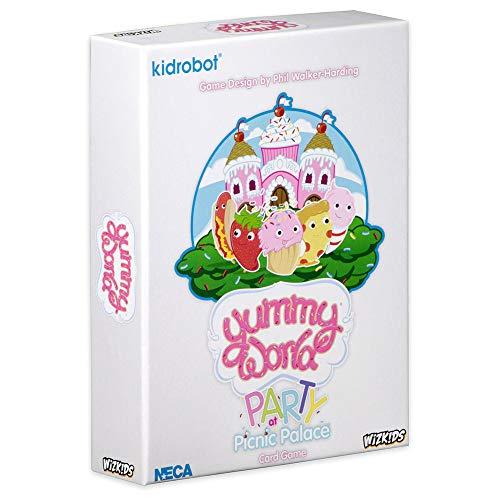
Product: Yummy World
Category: Toys & Games | Games & Accessories | Board Games
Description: Yummy World is set in the magical Town of sprinkle tree, a magically yummy place where food is fun and fresh baked friendships and adventures meet.
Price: $7.49
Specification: ProductDimensions:5.2x1.5x6.1inches|ItemWeight:10.9ounces|ShippingWeight:11.2ounces(Viewshippingratesandpolicies)|DomesticShipping:ItemcanbeshippedwithinU.S.|InternationalShipping:ThisitemcanbeshippedtoselectcountriesoutsideoftheU.S.LearnMore|ASIN:B074TTQL29|Itemmodelnumber:72891|Manufacturerrecommendedage:14yearsandup